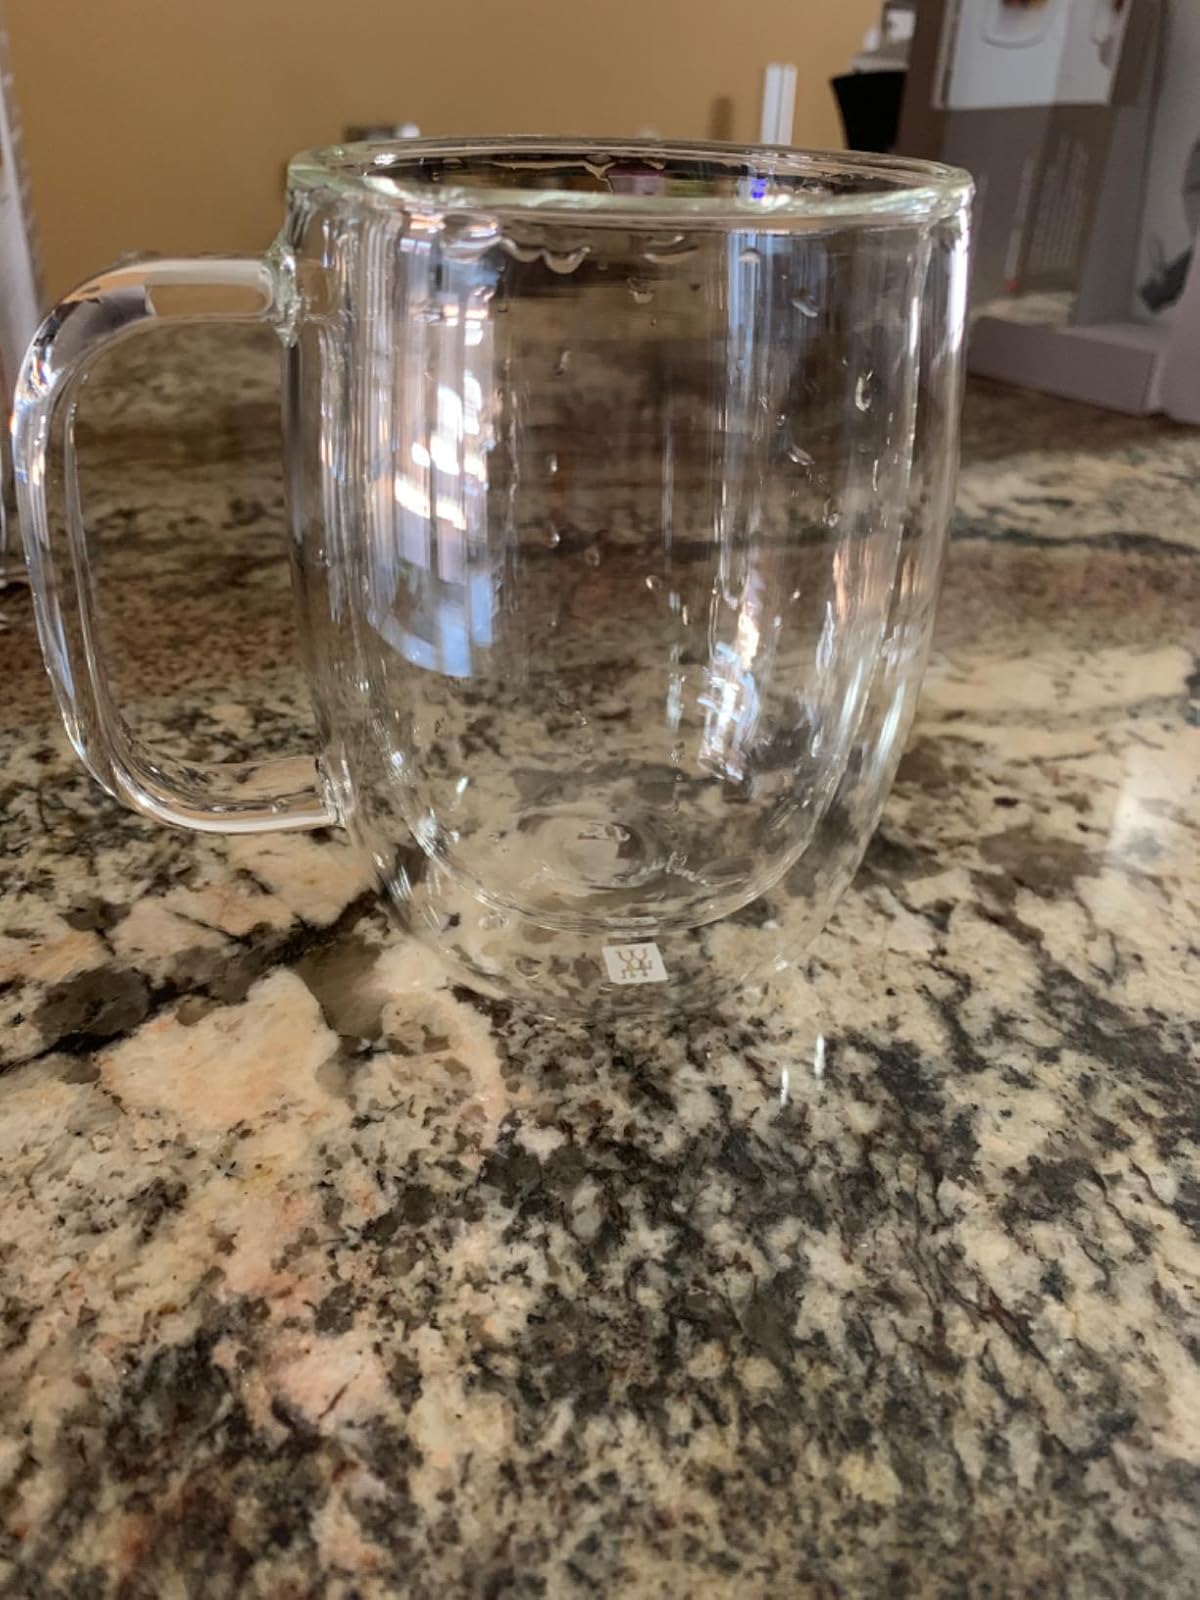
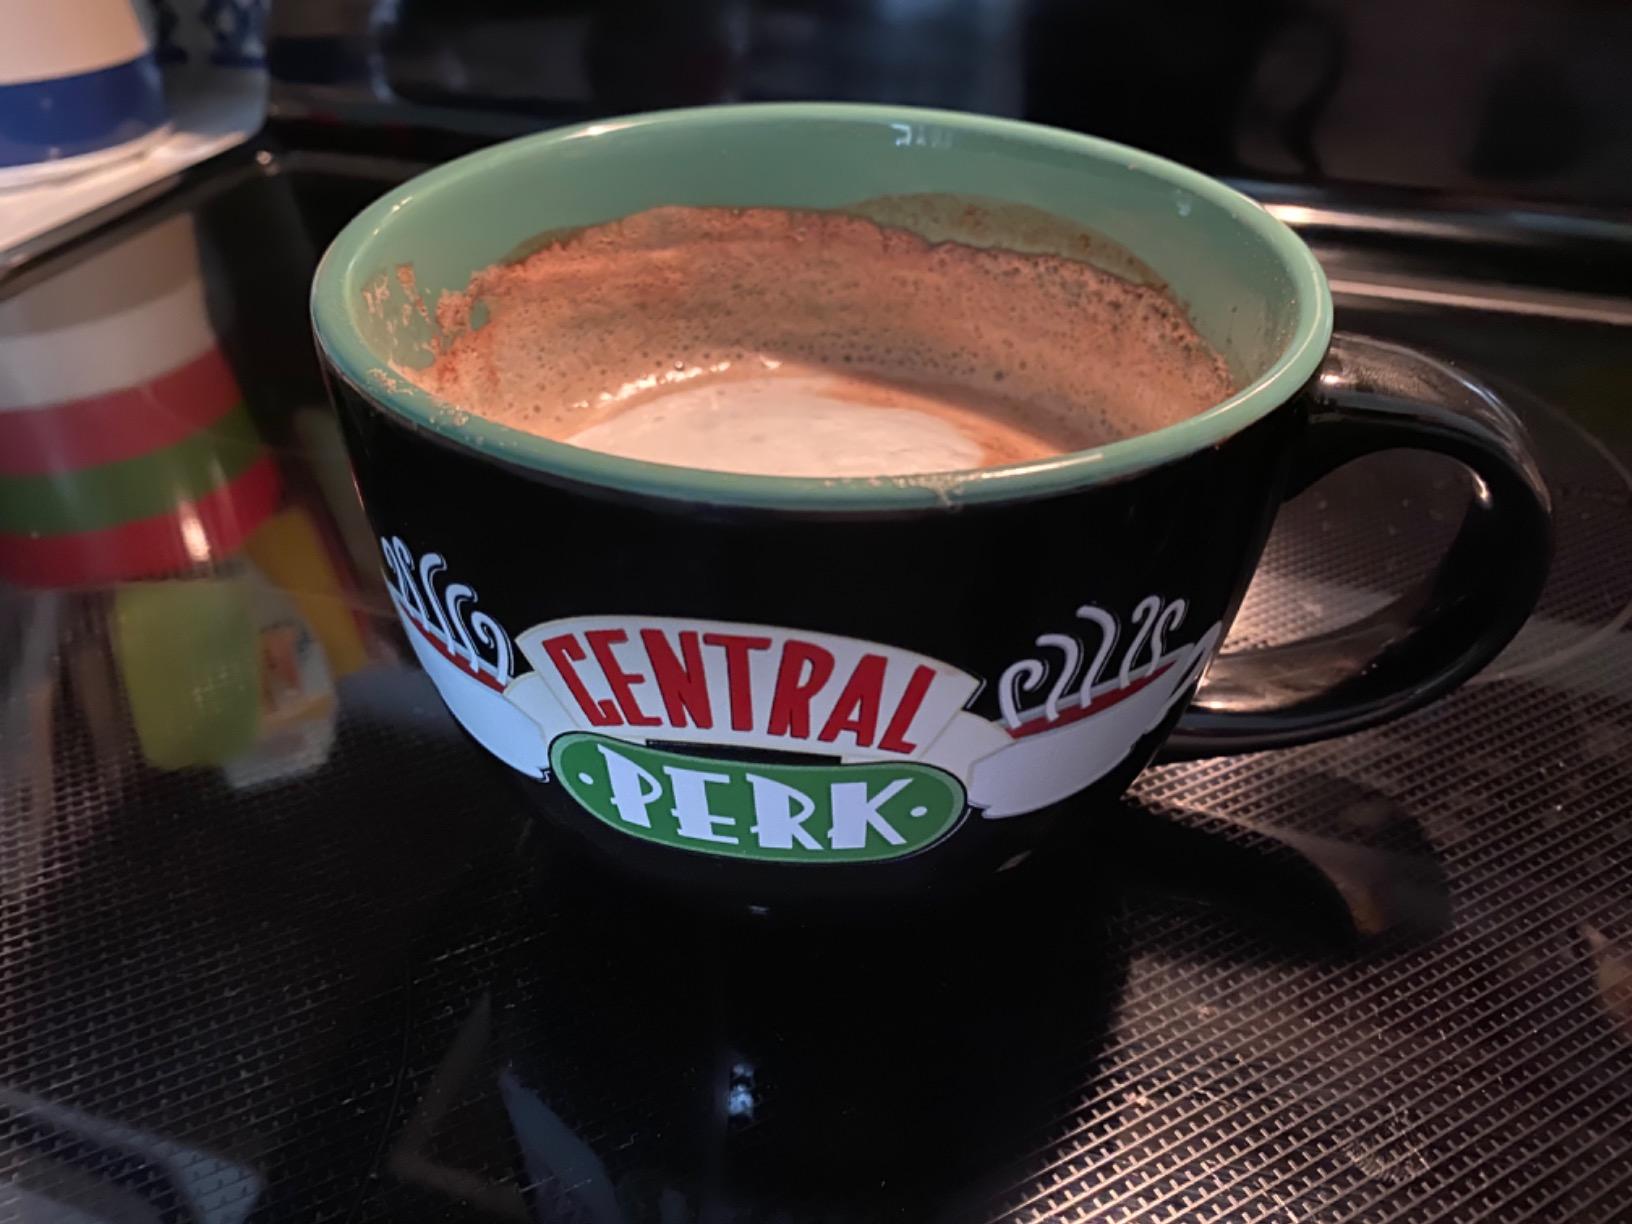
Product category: items_mug
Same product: no